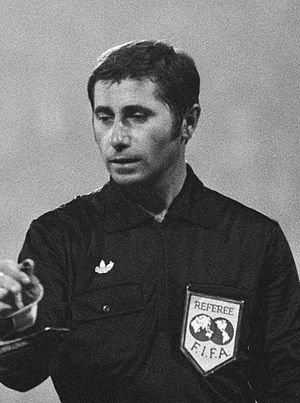
Vojtěch Christov
Vojtěch Christov er en tidligere fodbolddommer fra Tjekkoslovakiet. Han dømte internationalt under det internationale fodboldforbund, FIFA, fra 1976 til 1992. Han trak sig tilbage som repræsentant for Slovakiet.